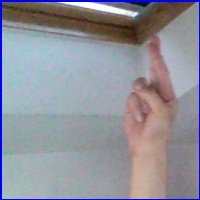
Letra: R